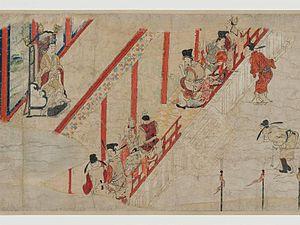
Rouleau 1, palais impérial chinois (annonce de l'arrivée du ministre japonais Kibi no Makibi)
Le Kibi Daijin nittō emaki, littéralement le Rouleau du voyage en Chine du ministre Kibi, est un emaki de la fin du XIIᵉ siècle relatant la légende associée aux voyages du ministre japonais Kibi no Makibi en Chine impériale des Tang au VIIIᵉ siècle. Il est composé d’un long rouleau de papier peint et calligraphié, aujourd’hui séparé en quatre parties qui sont détenues par le musée des beaux-arts de Boston.